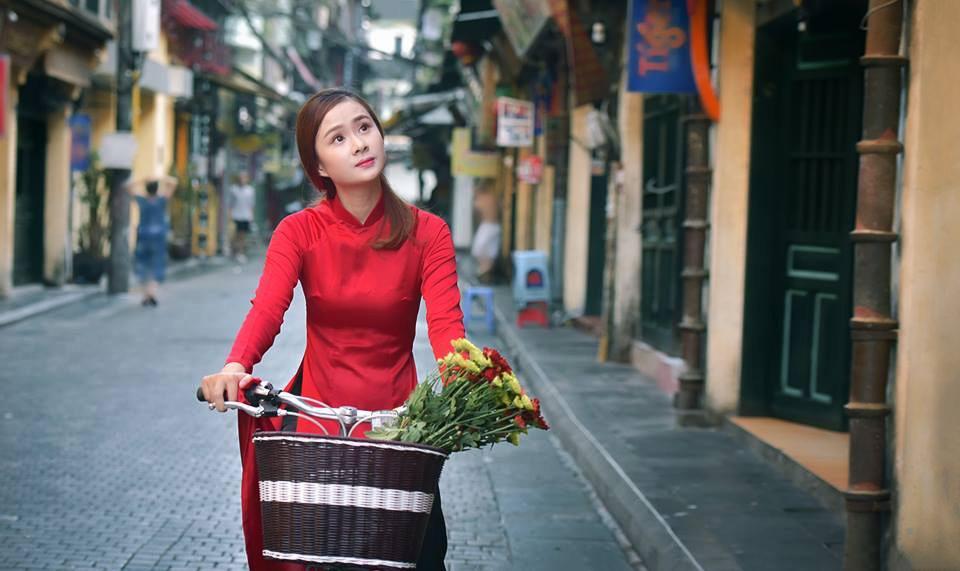
có một cô gái mặc áo dài đỏ đang đạp xe ở trên phố